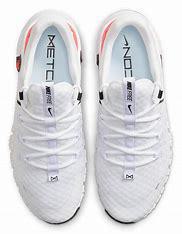
Brand: Nike
Model: Metcon 5